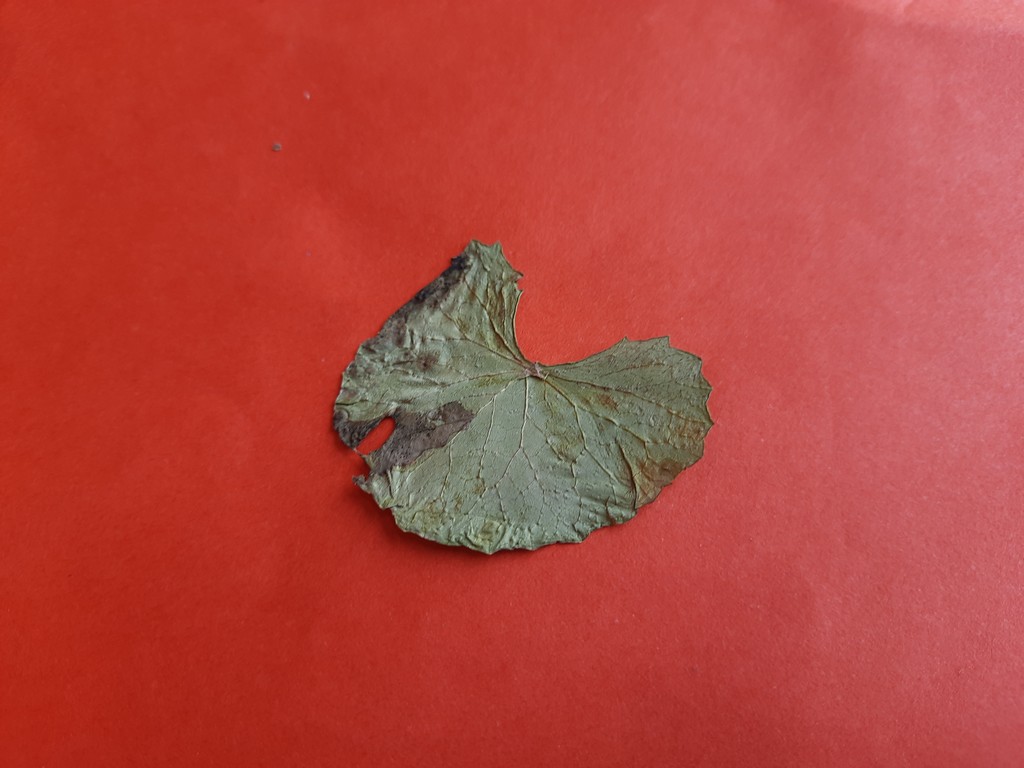
Label: Dried